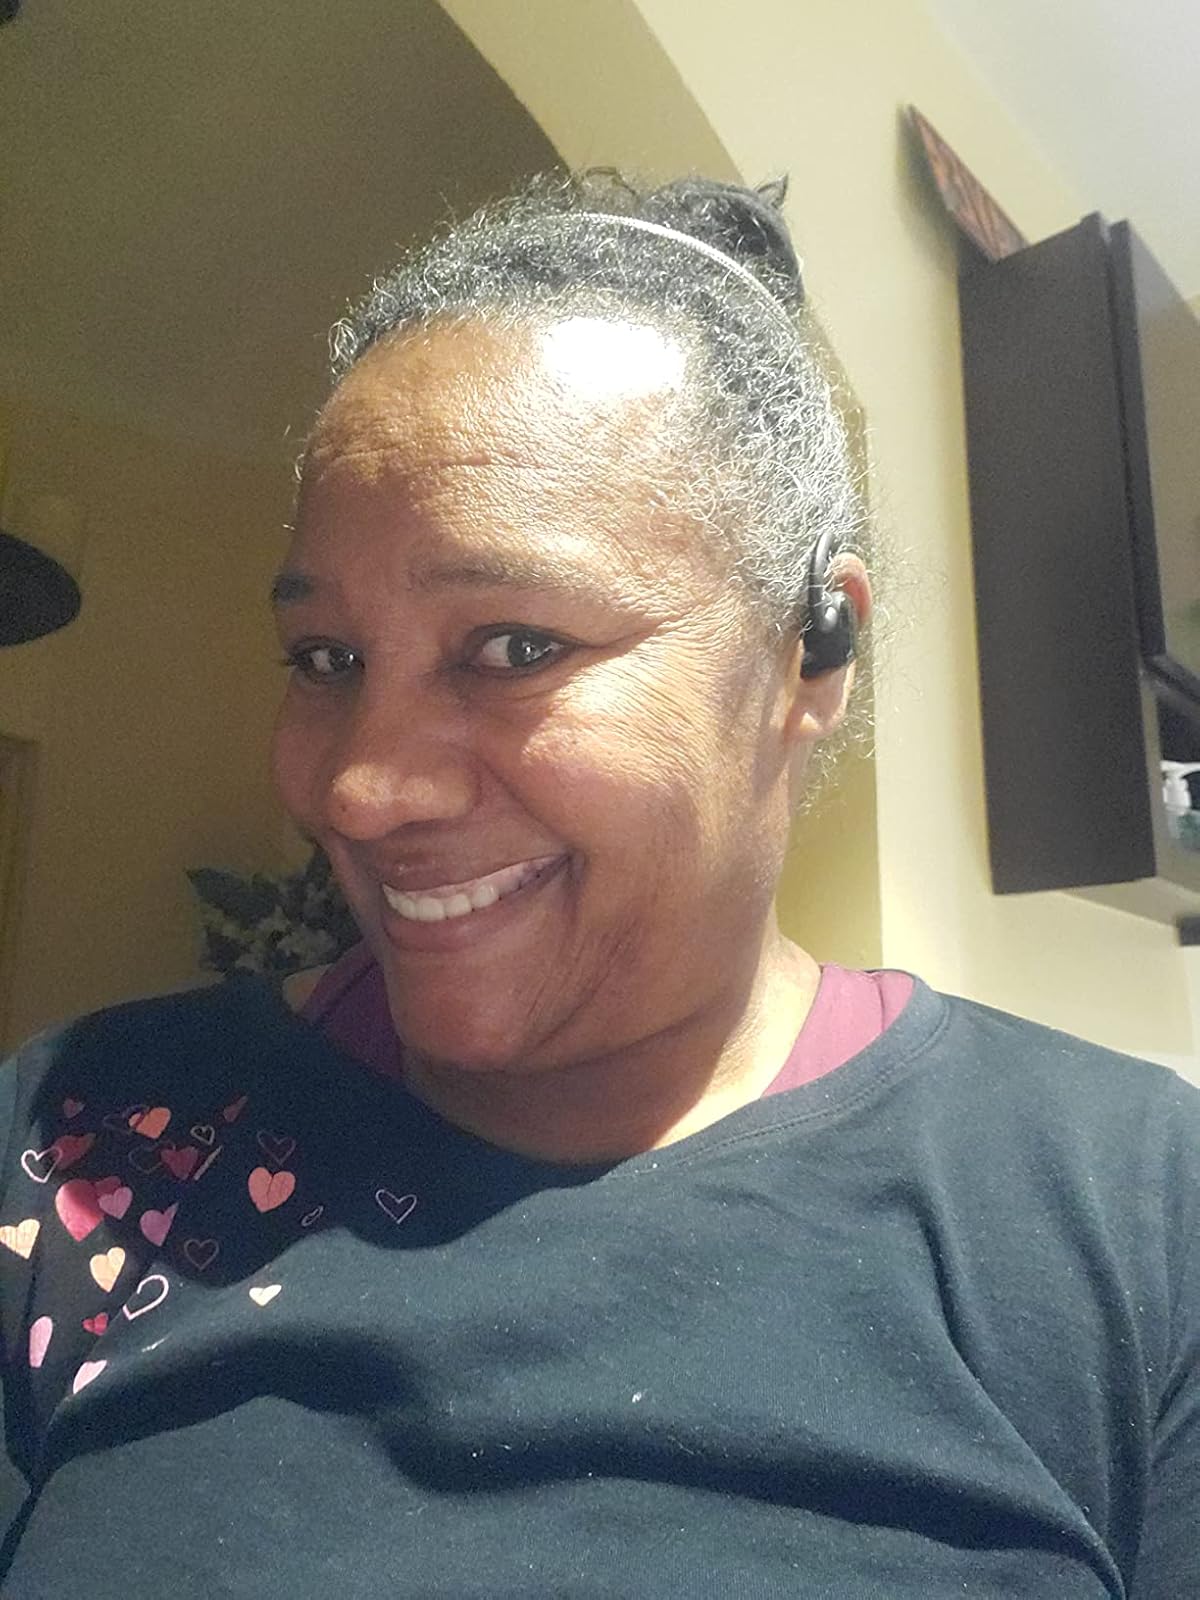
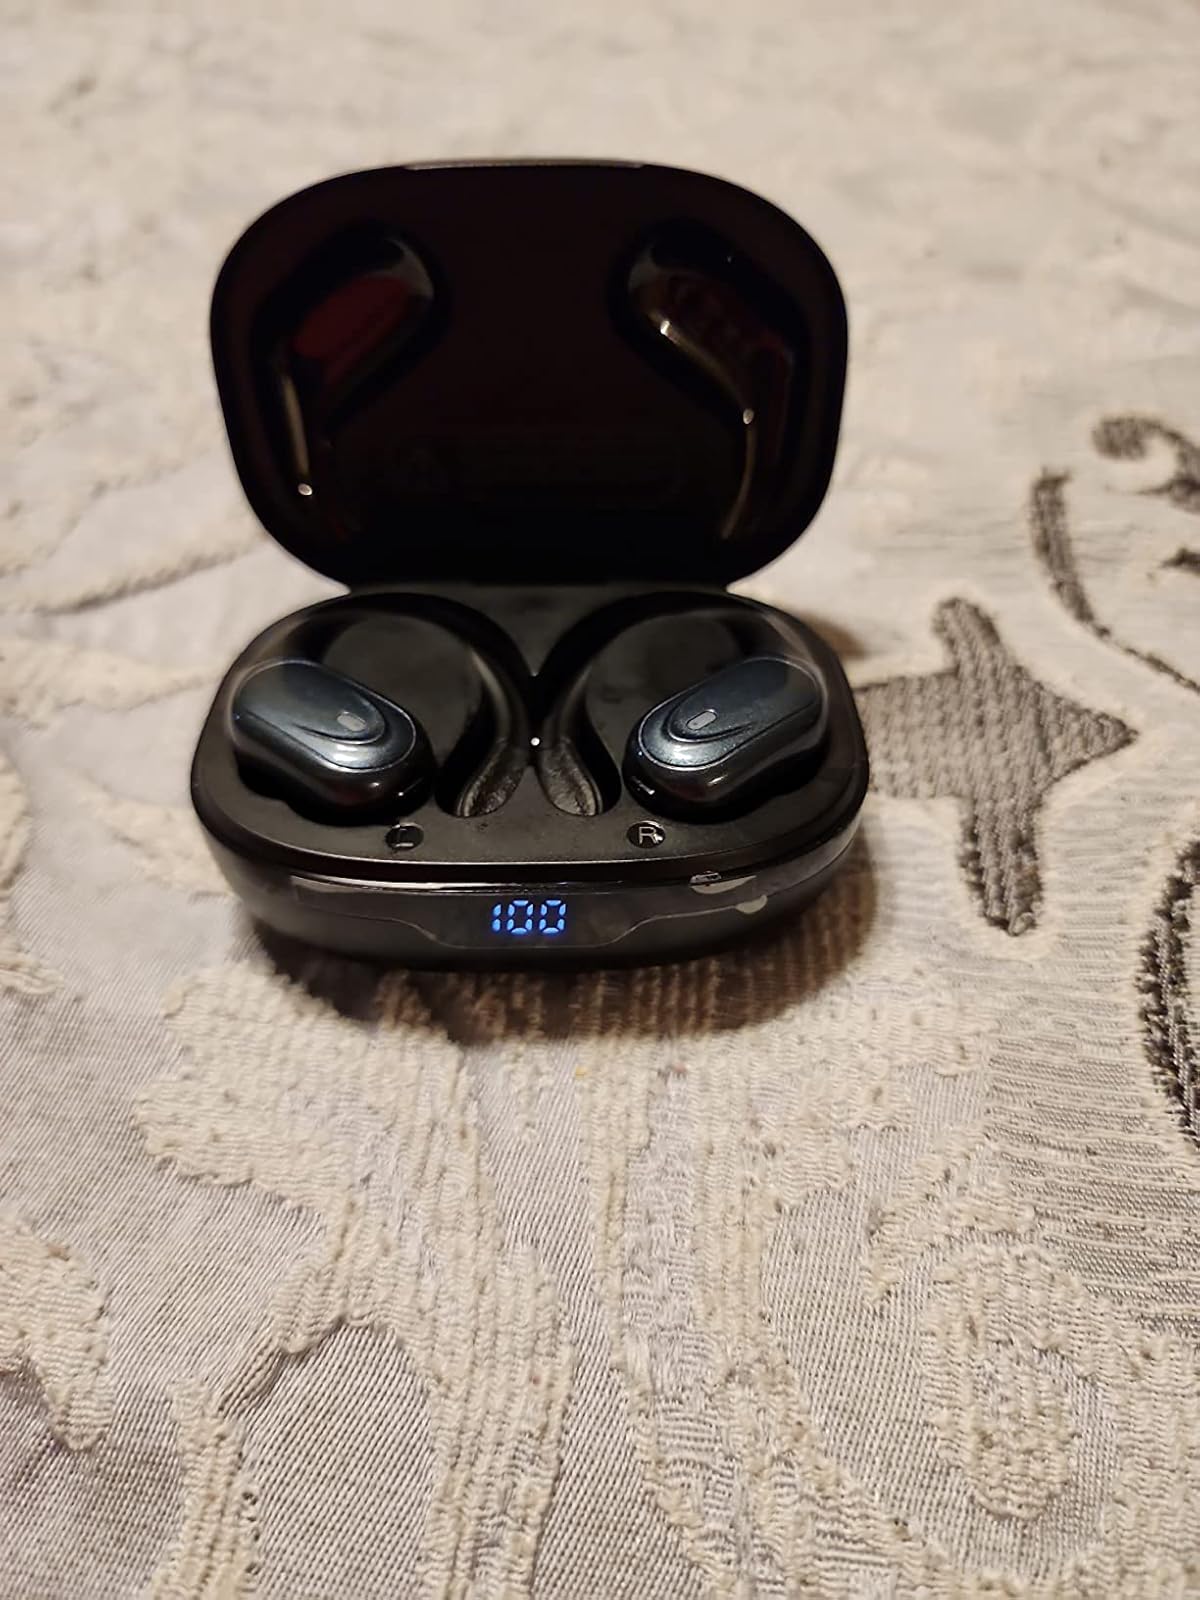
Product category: earbuds
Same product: yes